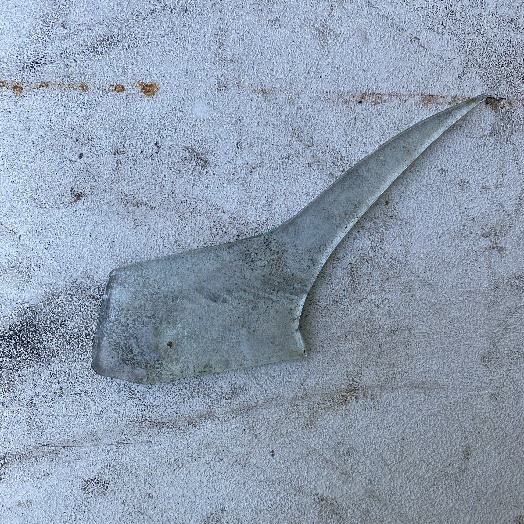
Label: Glass